Alex Verrijn Stuart

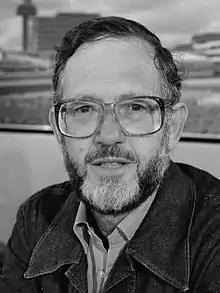
Xander Verrijn Stuart (1982)

Adolf Alexander (Alex or Xander) Verrijn Stuart (Rotterdam, 22 October 1923 – Haarlem, 29 October 2004) was a Dutch computer scientist, and the first Professor in computer science at the Leiden University from 1969 tot 1991.